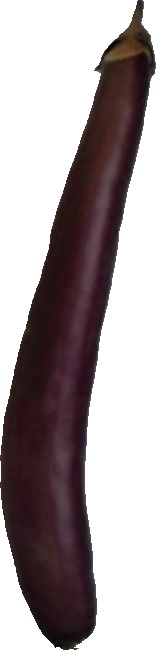
Label: eggplant_long_1